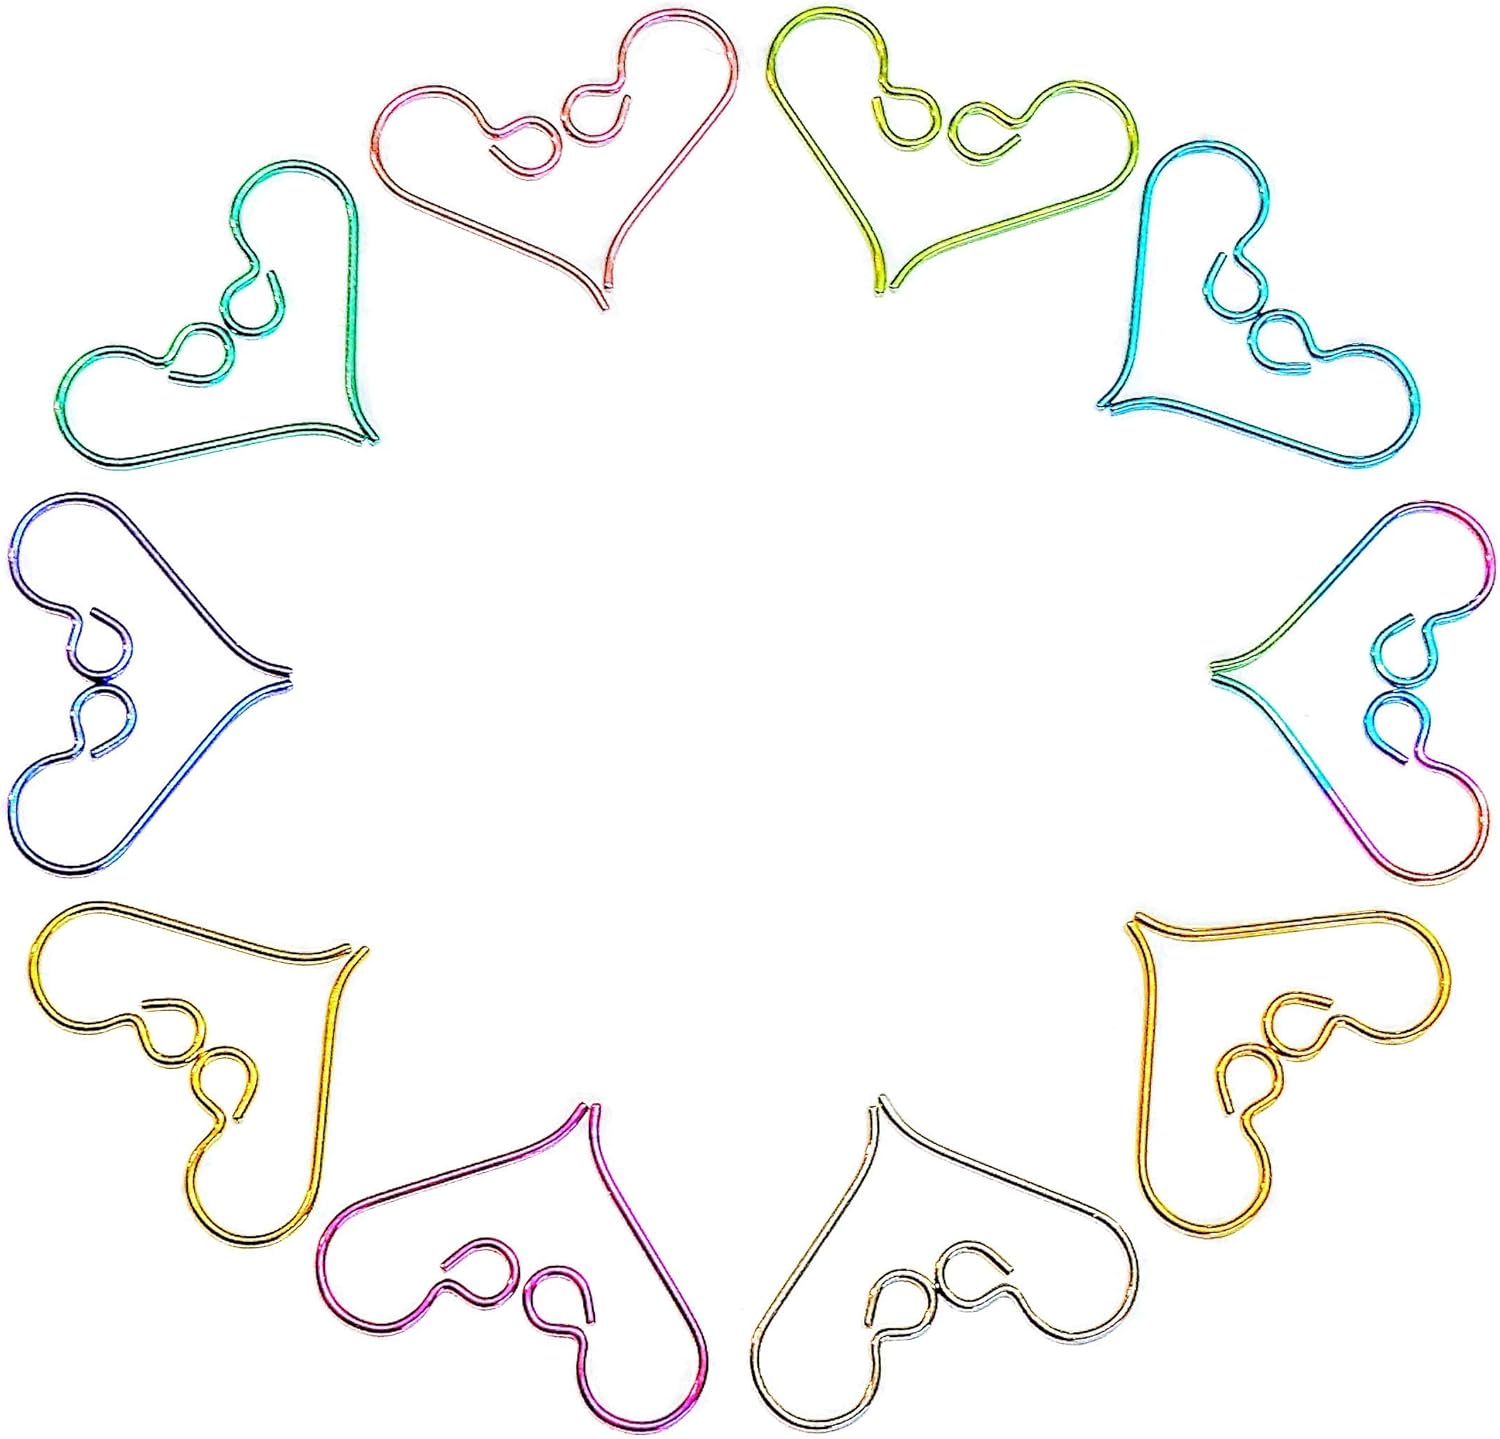
6 Pairs Bronze Niobium Ear Wires, Hypoallergenic for Sensitive Ears
Category: Arts, Crafts & Sewing
6 pairs (12 each) custom colored (hand anodized) 20 gauge Copper/Bronze Niobium French Hook Ear Wires. Ear Wires are colored (anodized) after they are formed so the color is evenly applied over the ends of the wire. WHAT IS NIOBIUM? Hypoallergenic Niobium ear wires are an excellent choice for people with metal allergies. Niobium is highly resistant to corrosion and other reactions, and is used in artificial joints, plates, pacemakers and dental implants. It is nickel-free, lead-free, and hypoallergenic. Niobium is considered the best metal for super-sensitive skin. Even when you cannot tolerate silver, gold, platinum or surgical stainless steel, most people with metal allergies can safely wear Niobium.
Features: Hypoallergenic